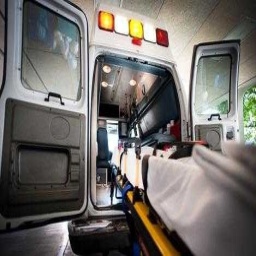
Label: ambulance